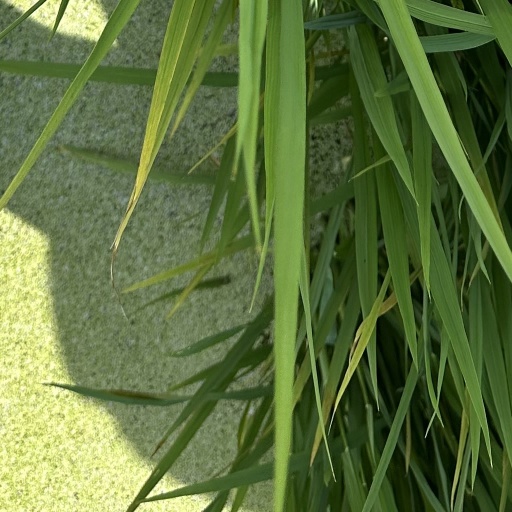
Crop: rice